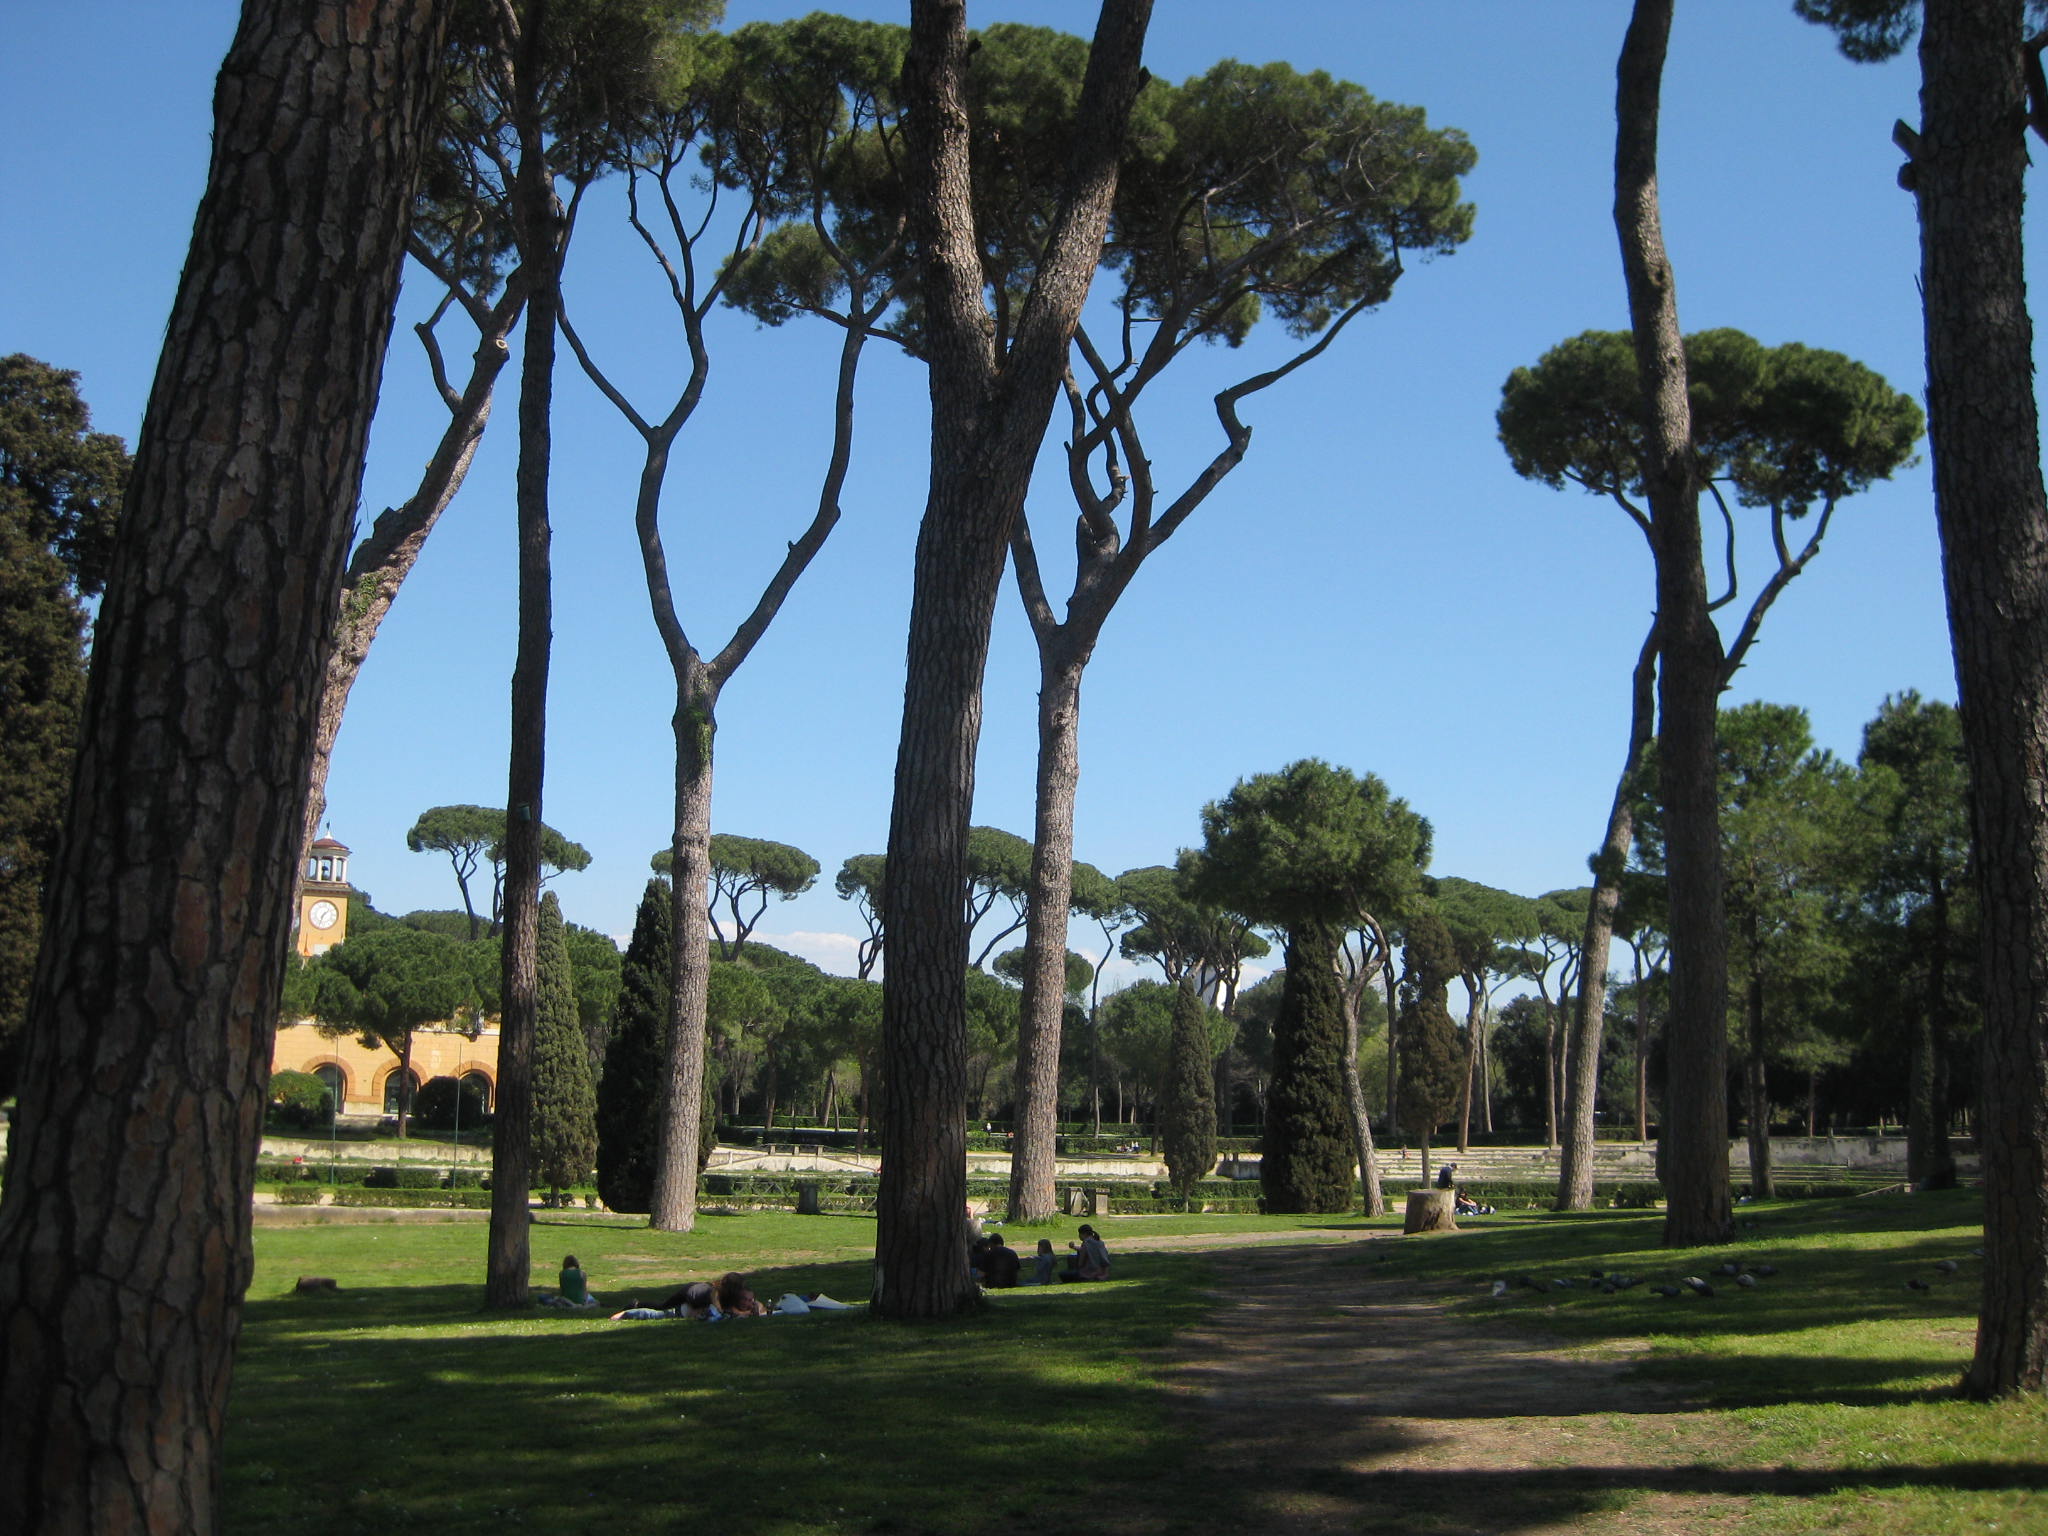
stone pine, pines, rome, park, sunny, quiet, relaxation, trees, plant, sky, botany, tree, branch, shade, natural landscape, arecales, vegetation, grass, biome, trunk, terrestrial plant, landscape, Tints and shades, leisure, lawn, plantation, garden, palm tree, grassland, landscaping, grove, tropics, attalea speciosa, estate, woodland, shadow, recreation, plant stem